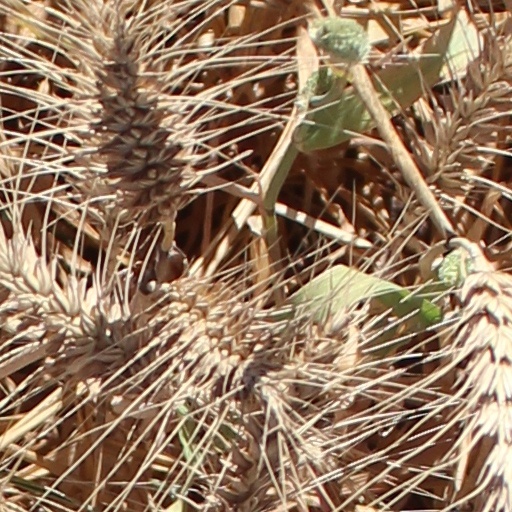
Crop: wheat